Richard Branson

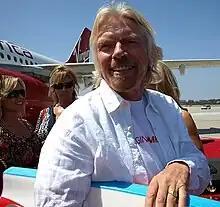
Branson in April 2009 at the launch of Virgin America in Orange County, California

In February 2009 Branson's Virgin organisation was reported as bidding to buy the former Honda Formula One team. Branson later expressed interest in Formula One, but claimed that, before the Virgin brand became involved with Honda or any other team, Formula One would have to develop a more economically efficient and environmentally responsible image. At the start of the 2009 Formula One season on 28 March, it was announced that Virgin would be sponsoring the new Brawn GP team, with discussions also under way about introducing a less "dirty" fuel in the medium term. After the end of the season and the subsequent purchase of Brawn GP by Mercedes-Benz, Branson invested in an 80 per cent buyout of Manor Grand Prix, with the team being renamed Virgin Racing.